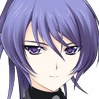
Portrait style: Anime Portrait